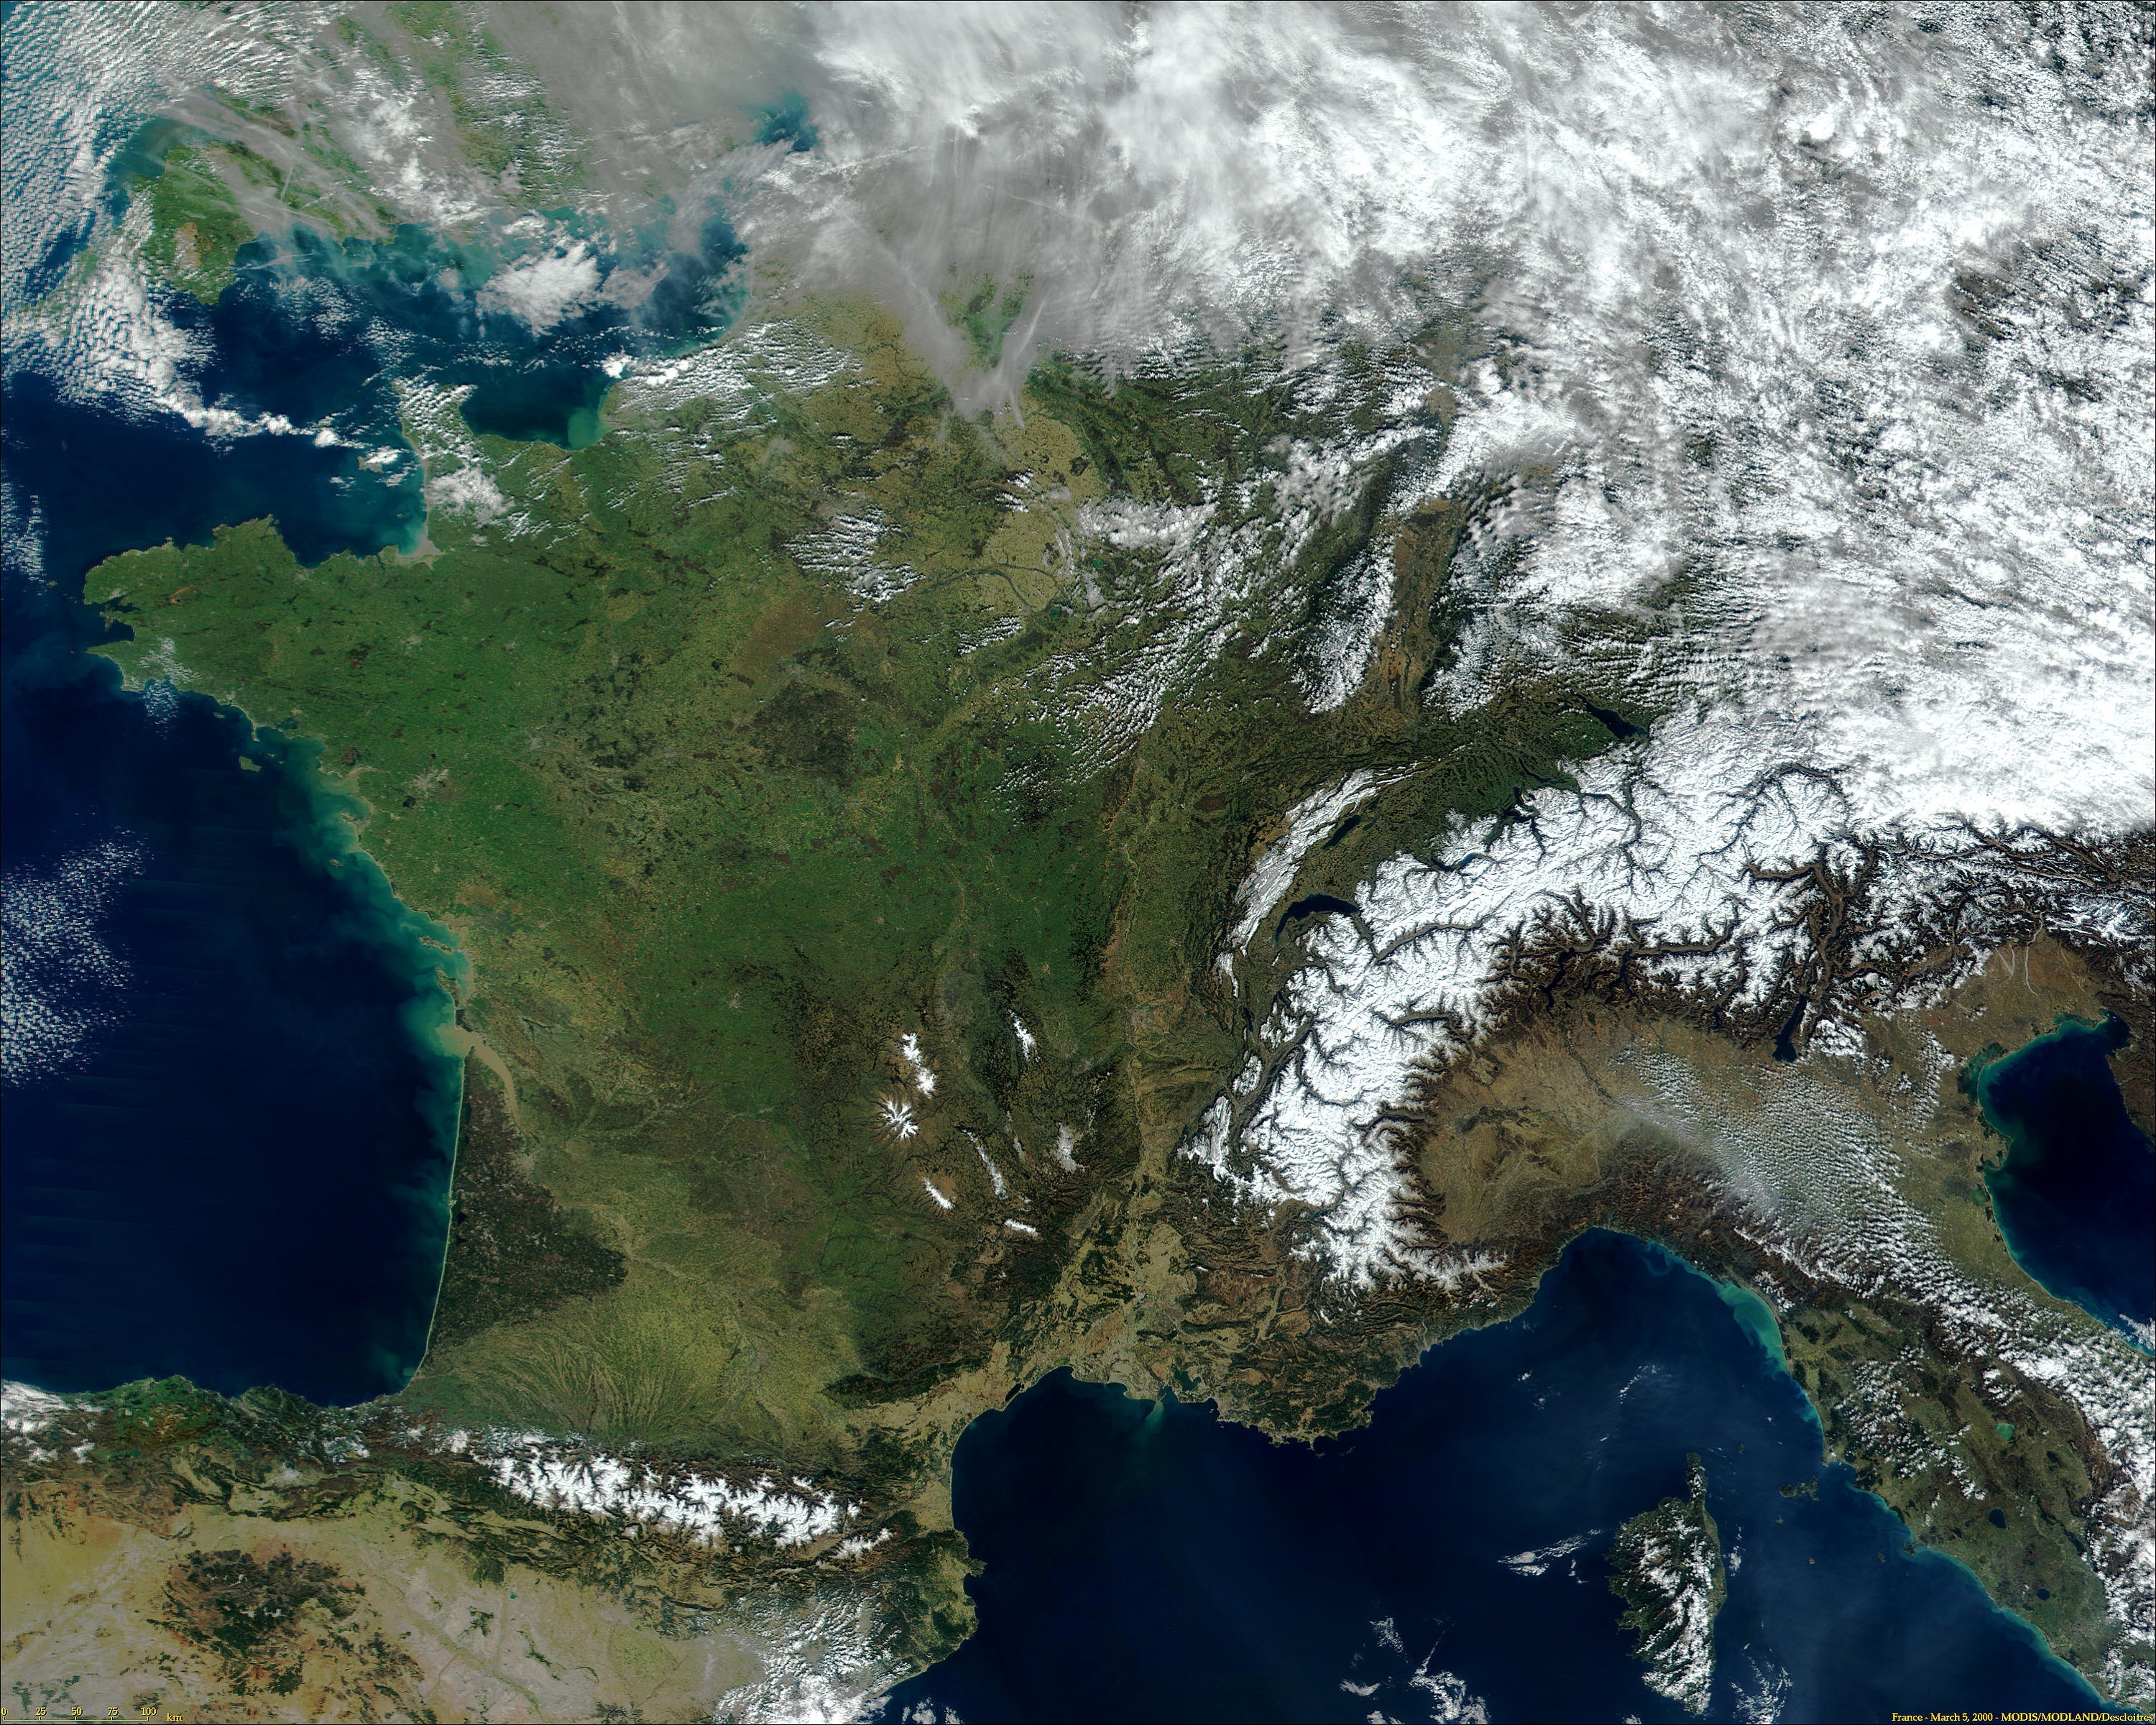
landscape, water, sky, cosmos, view, atmosphere, panorama, france, europe, scenic, space, aerial view, nasa, geography, clouds, earth, watercourse, flyover, aerial photography, water resources